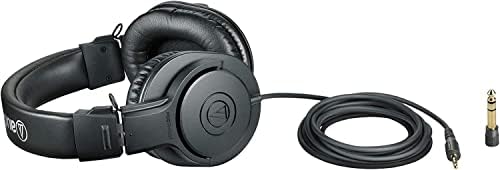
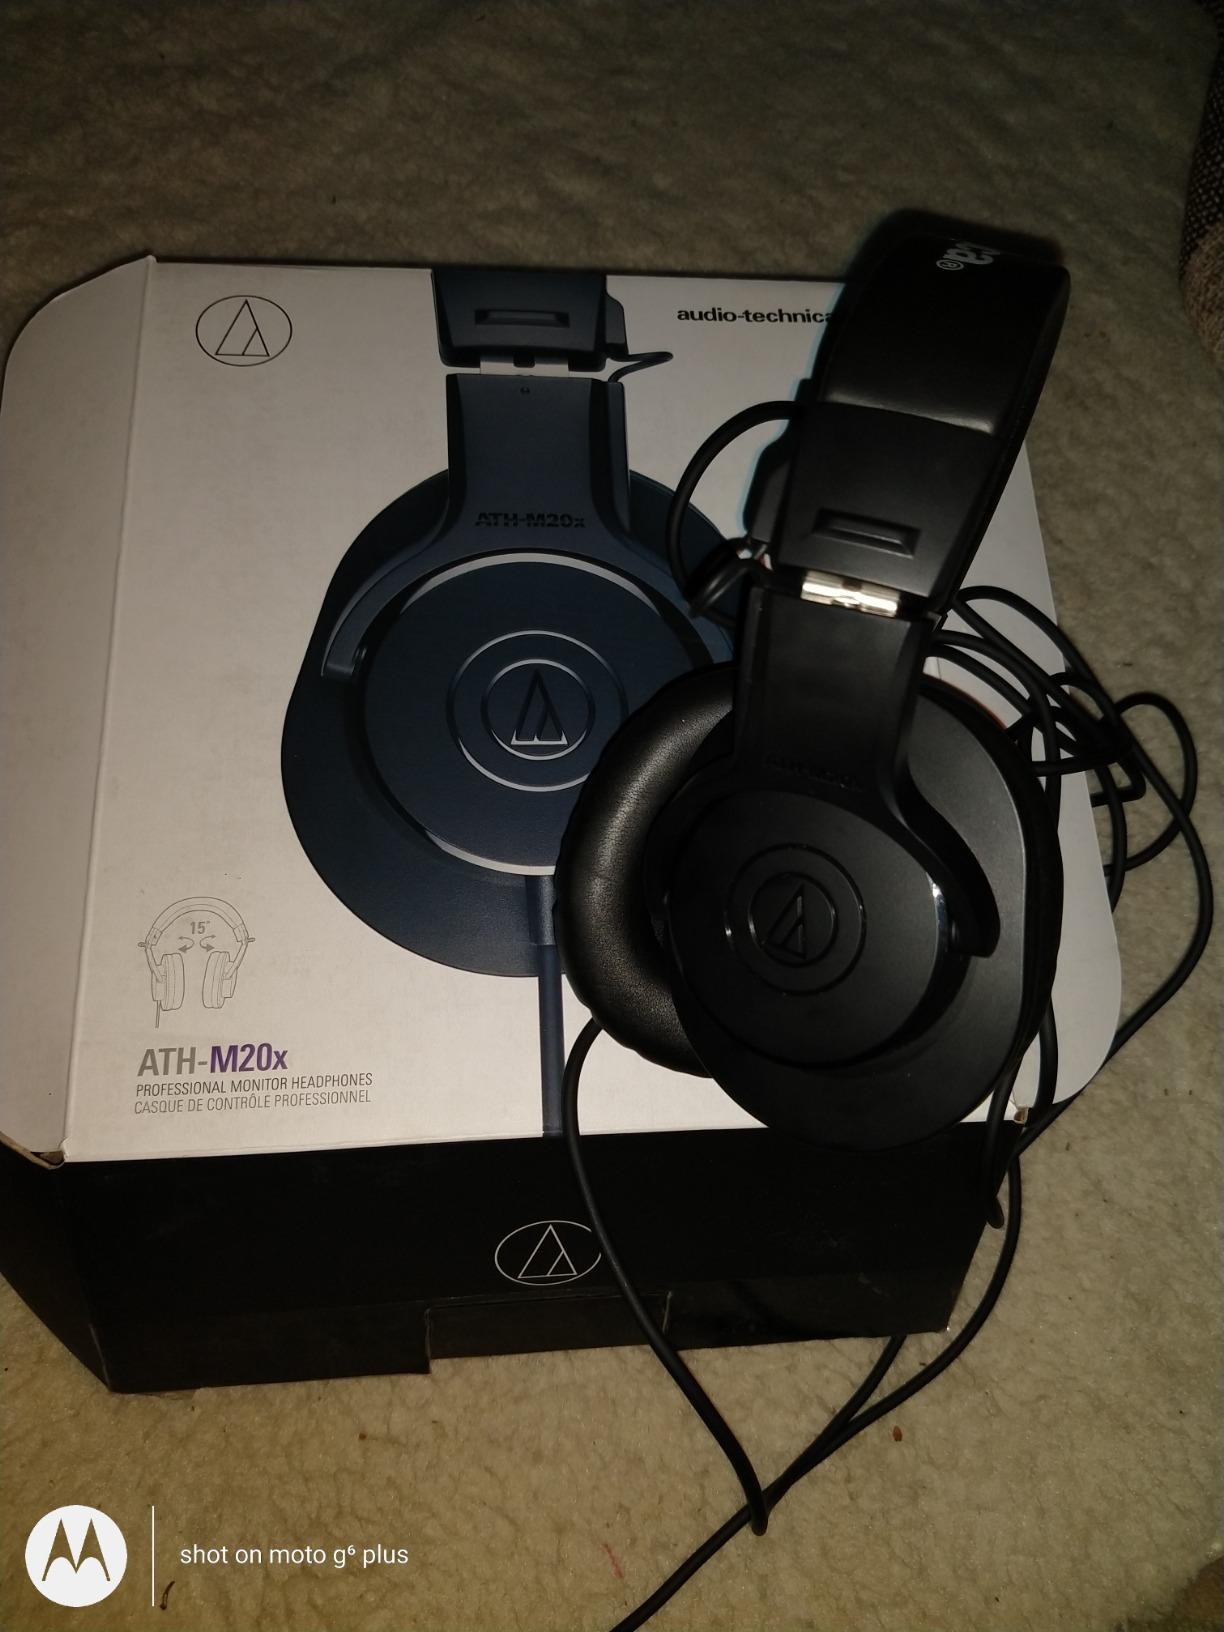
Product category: headphones
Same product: yes